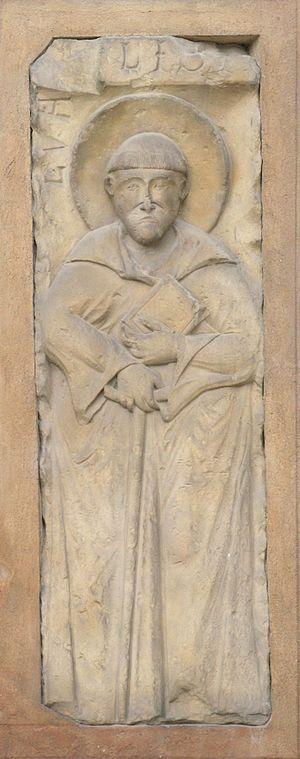
Gunther est un ermite catholique originaire de Bohême, au XIᵉ siècle.